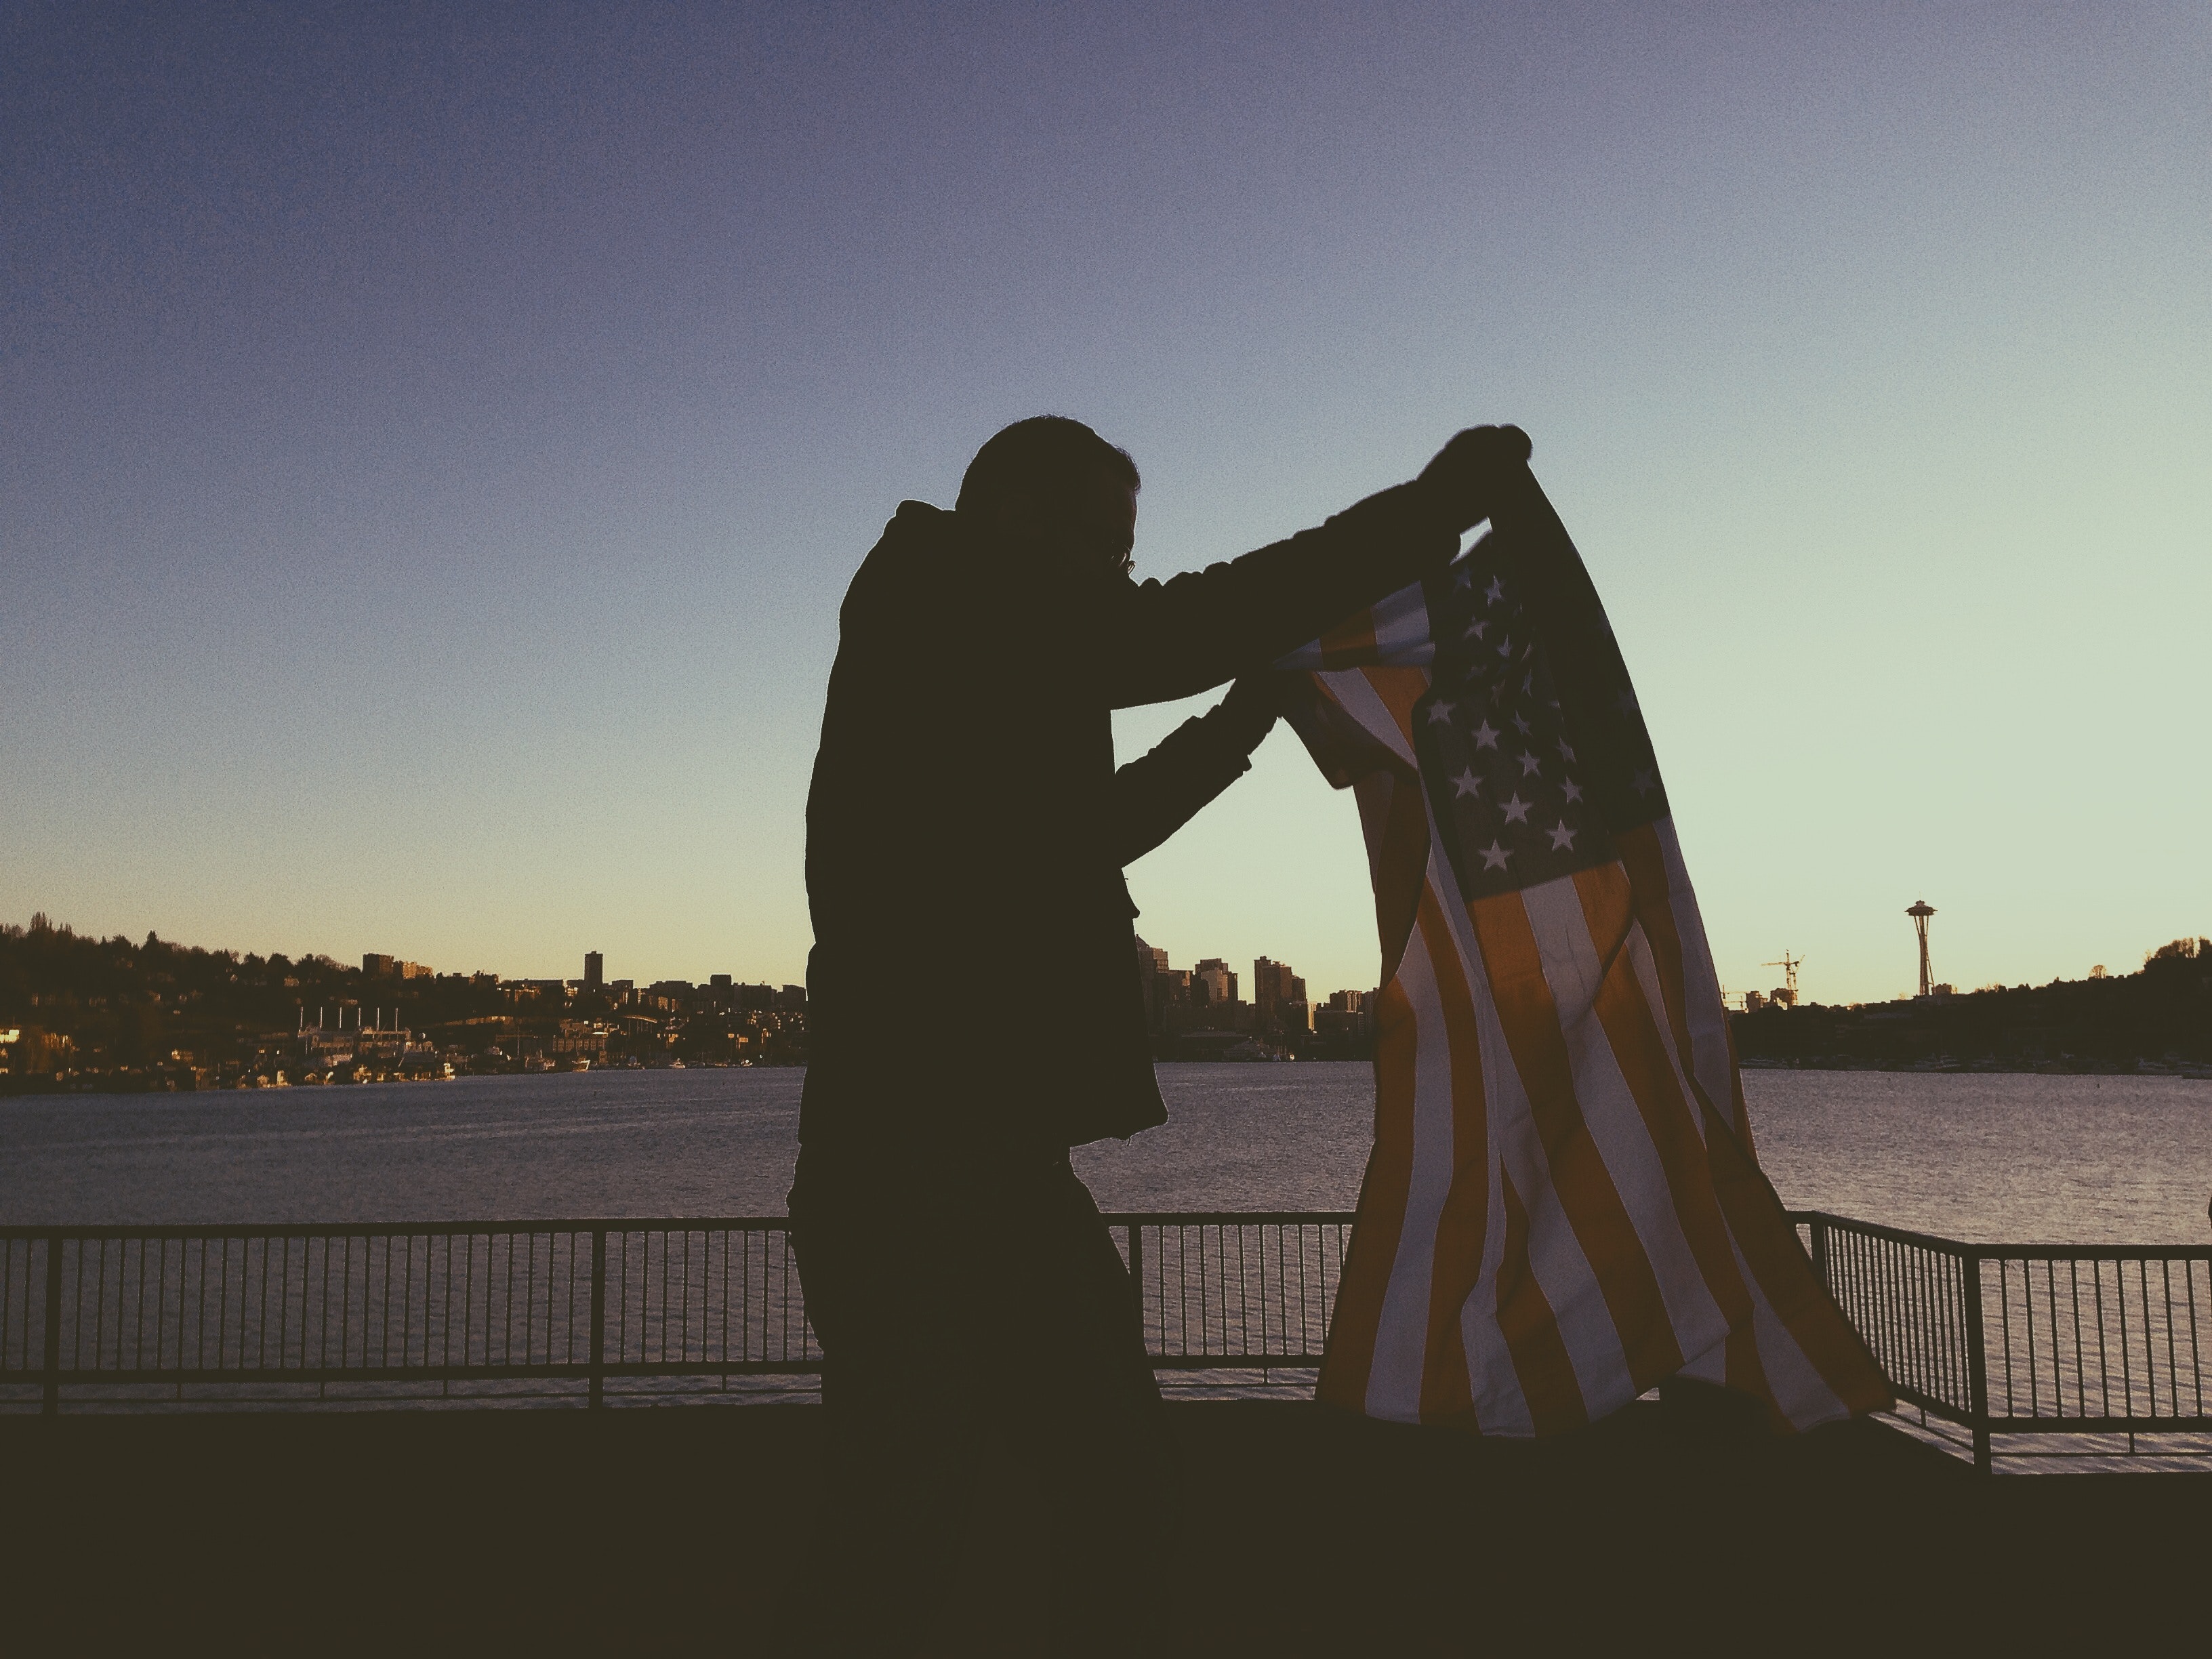
photograph, sky, love, snapshot, interaction, photography, romance, sunlight, cloud, gesture, evening, kiss, hand, architecture, backlighting, dusk, shadow, horizon, sea, happy, flash photography